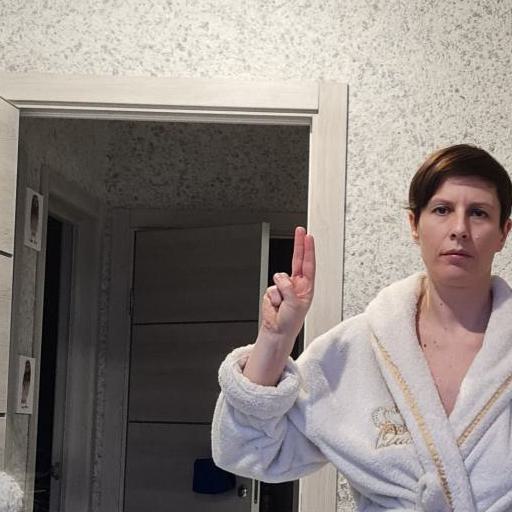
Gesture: two_up